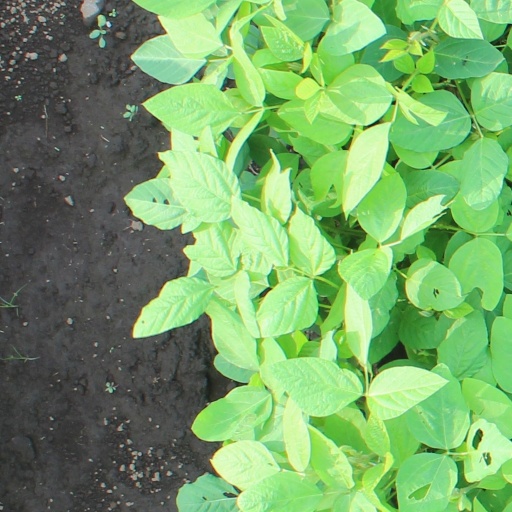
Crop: soybean